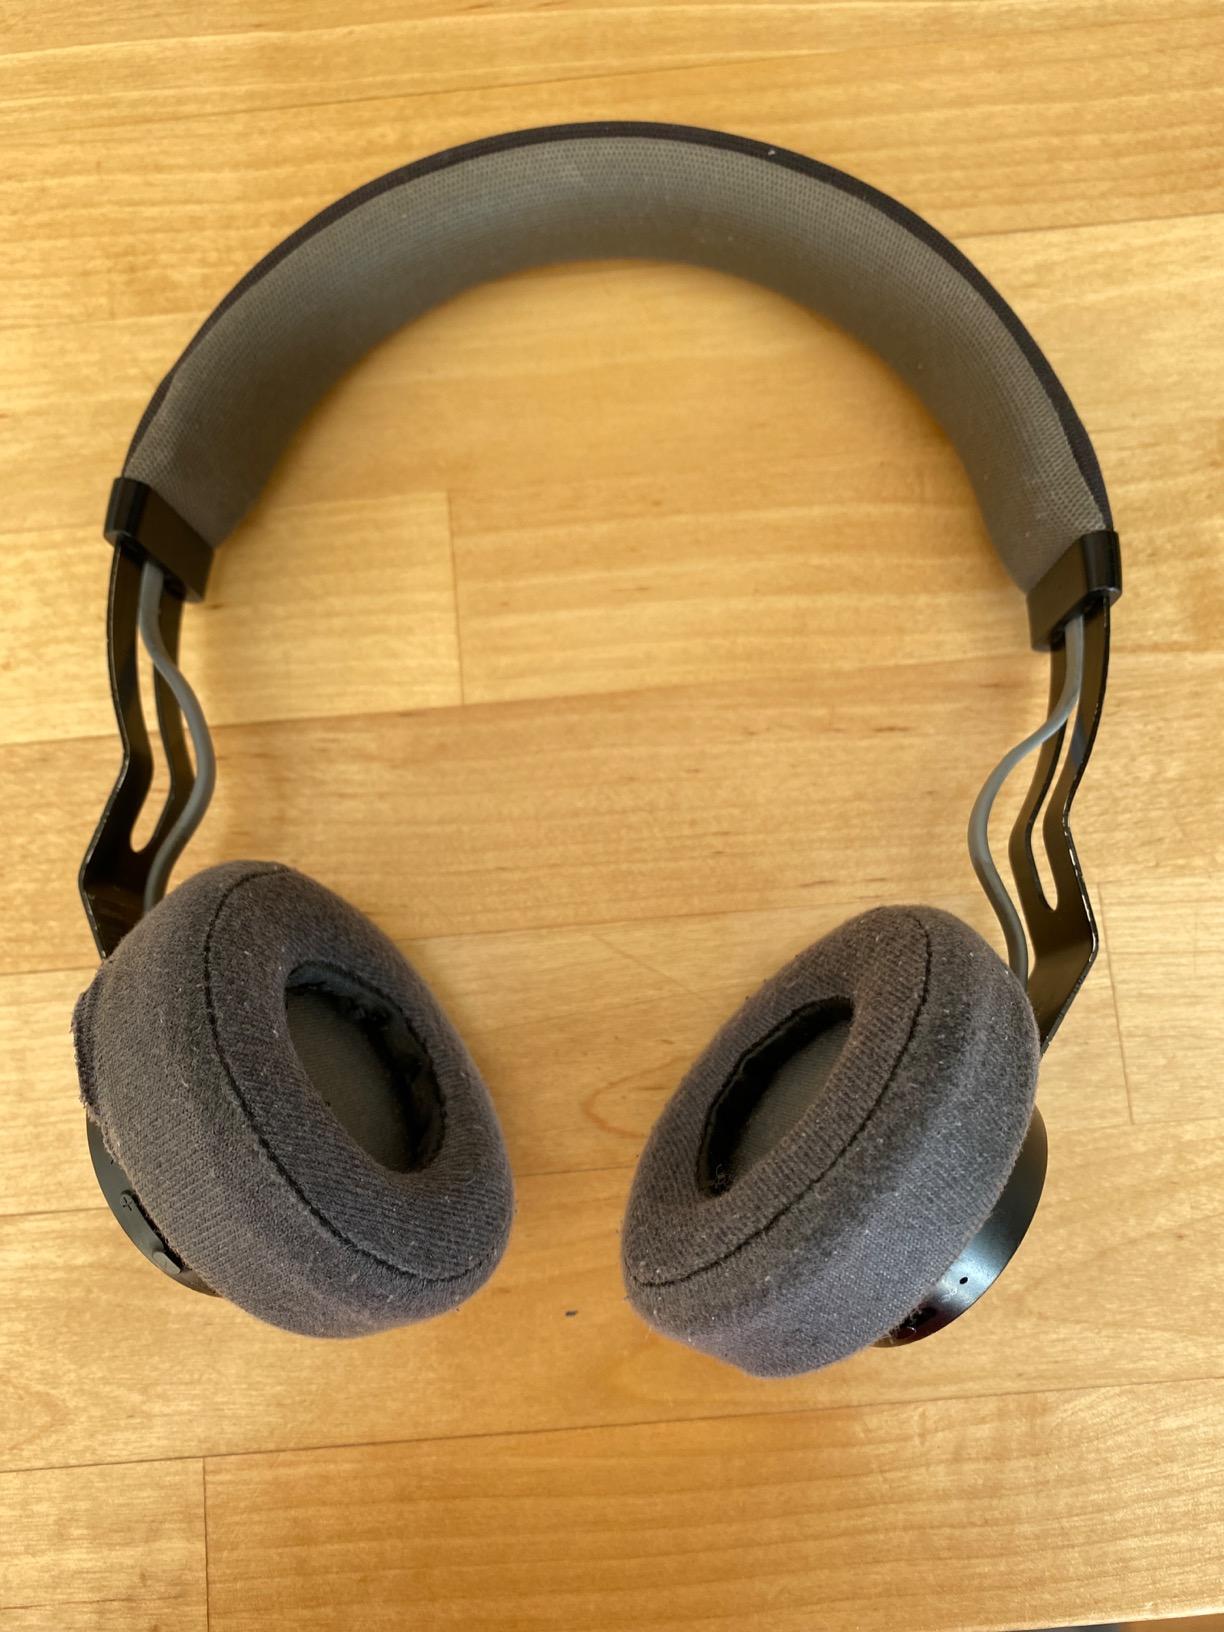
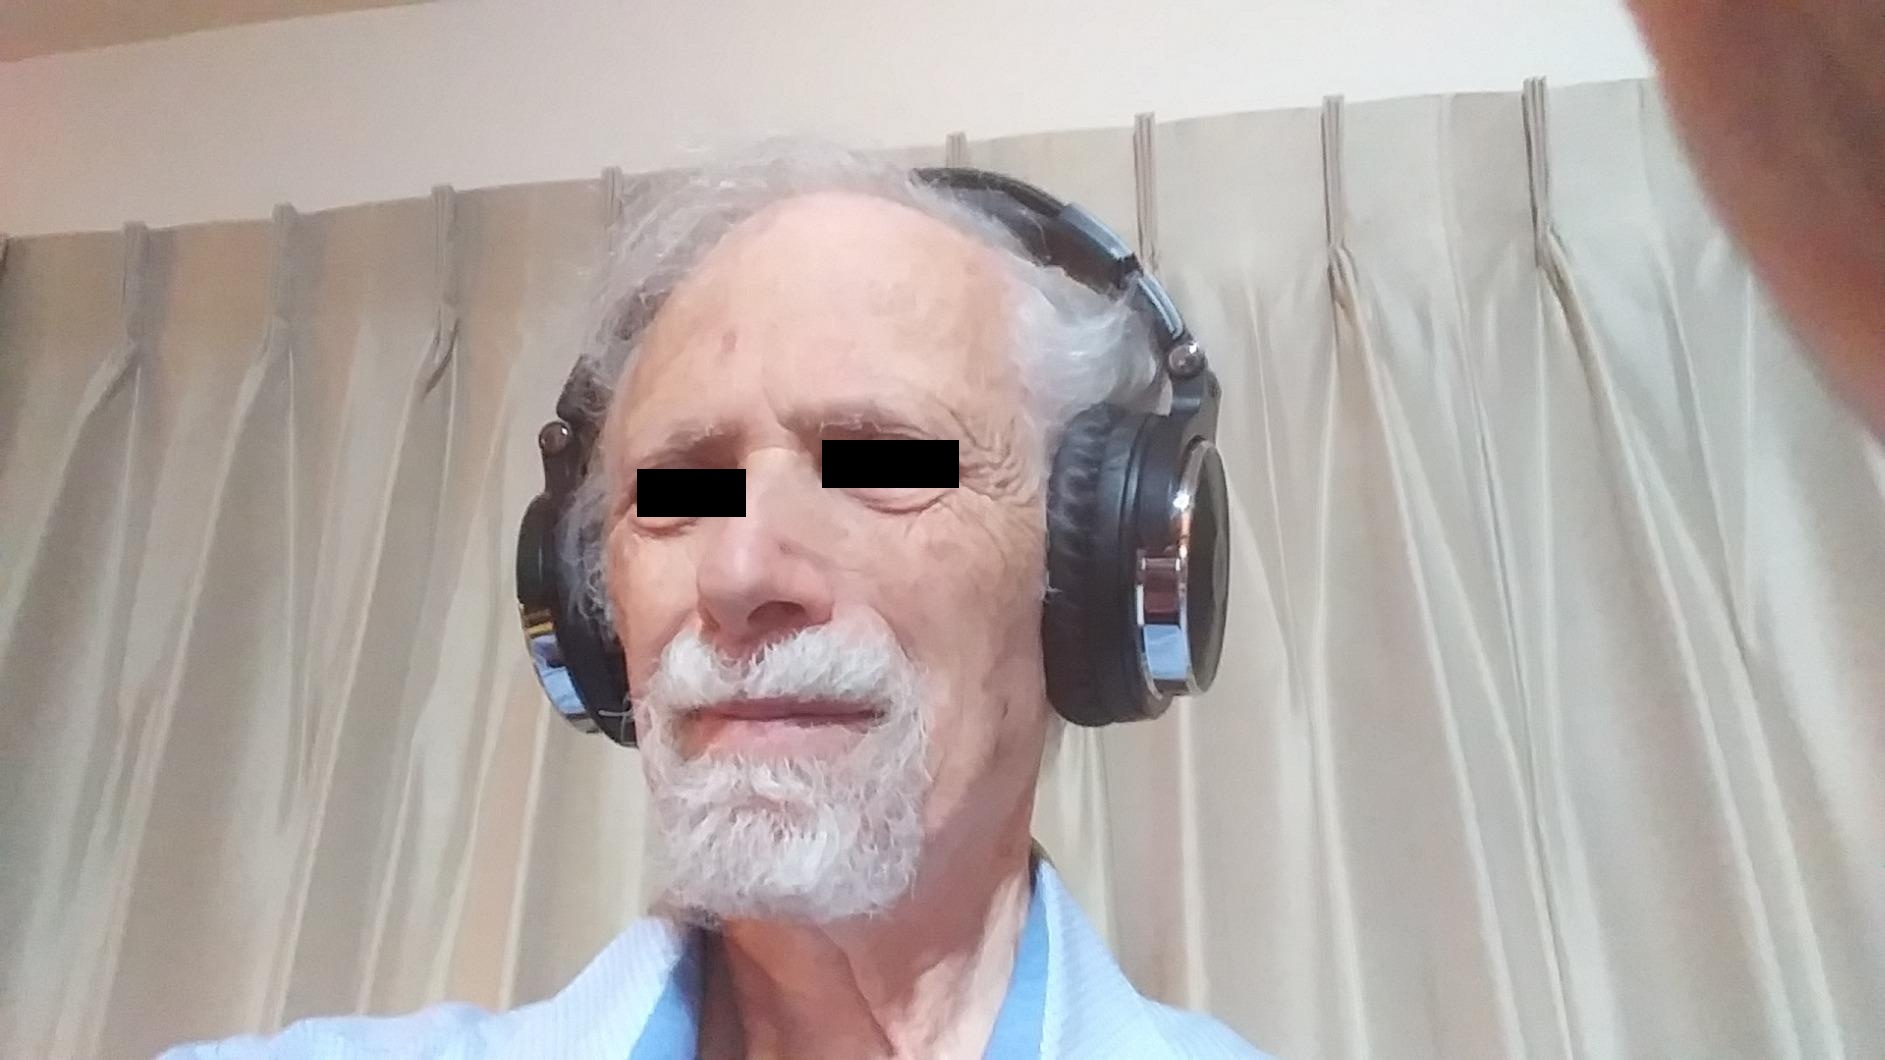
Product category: headphones
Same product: no